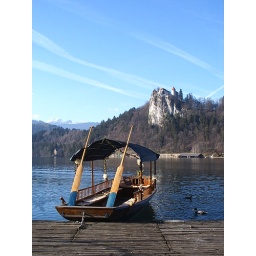
empty gondola waiting for customers on lake bled - december 2006. that's bled castle in the background.